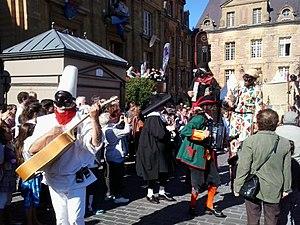
Parade Zan Ganassa, commedia dell'arte, téâtre del Drago Ravenna Italy Festival Marionettes à Charleville Mézières
Le festival Mondial des Théâtres de Marionnettes est un événement annuel fondé en 1961, et se déroulant à Charleville-Mézières. Il a comme ambition de faire la promotion de l’art de la marionnette et de faire connaître et apprécier l'évolution de cet art, dans le monde.